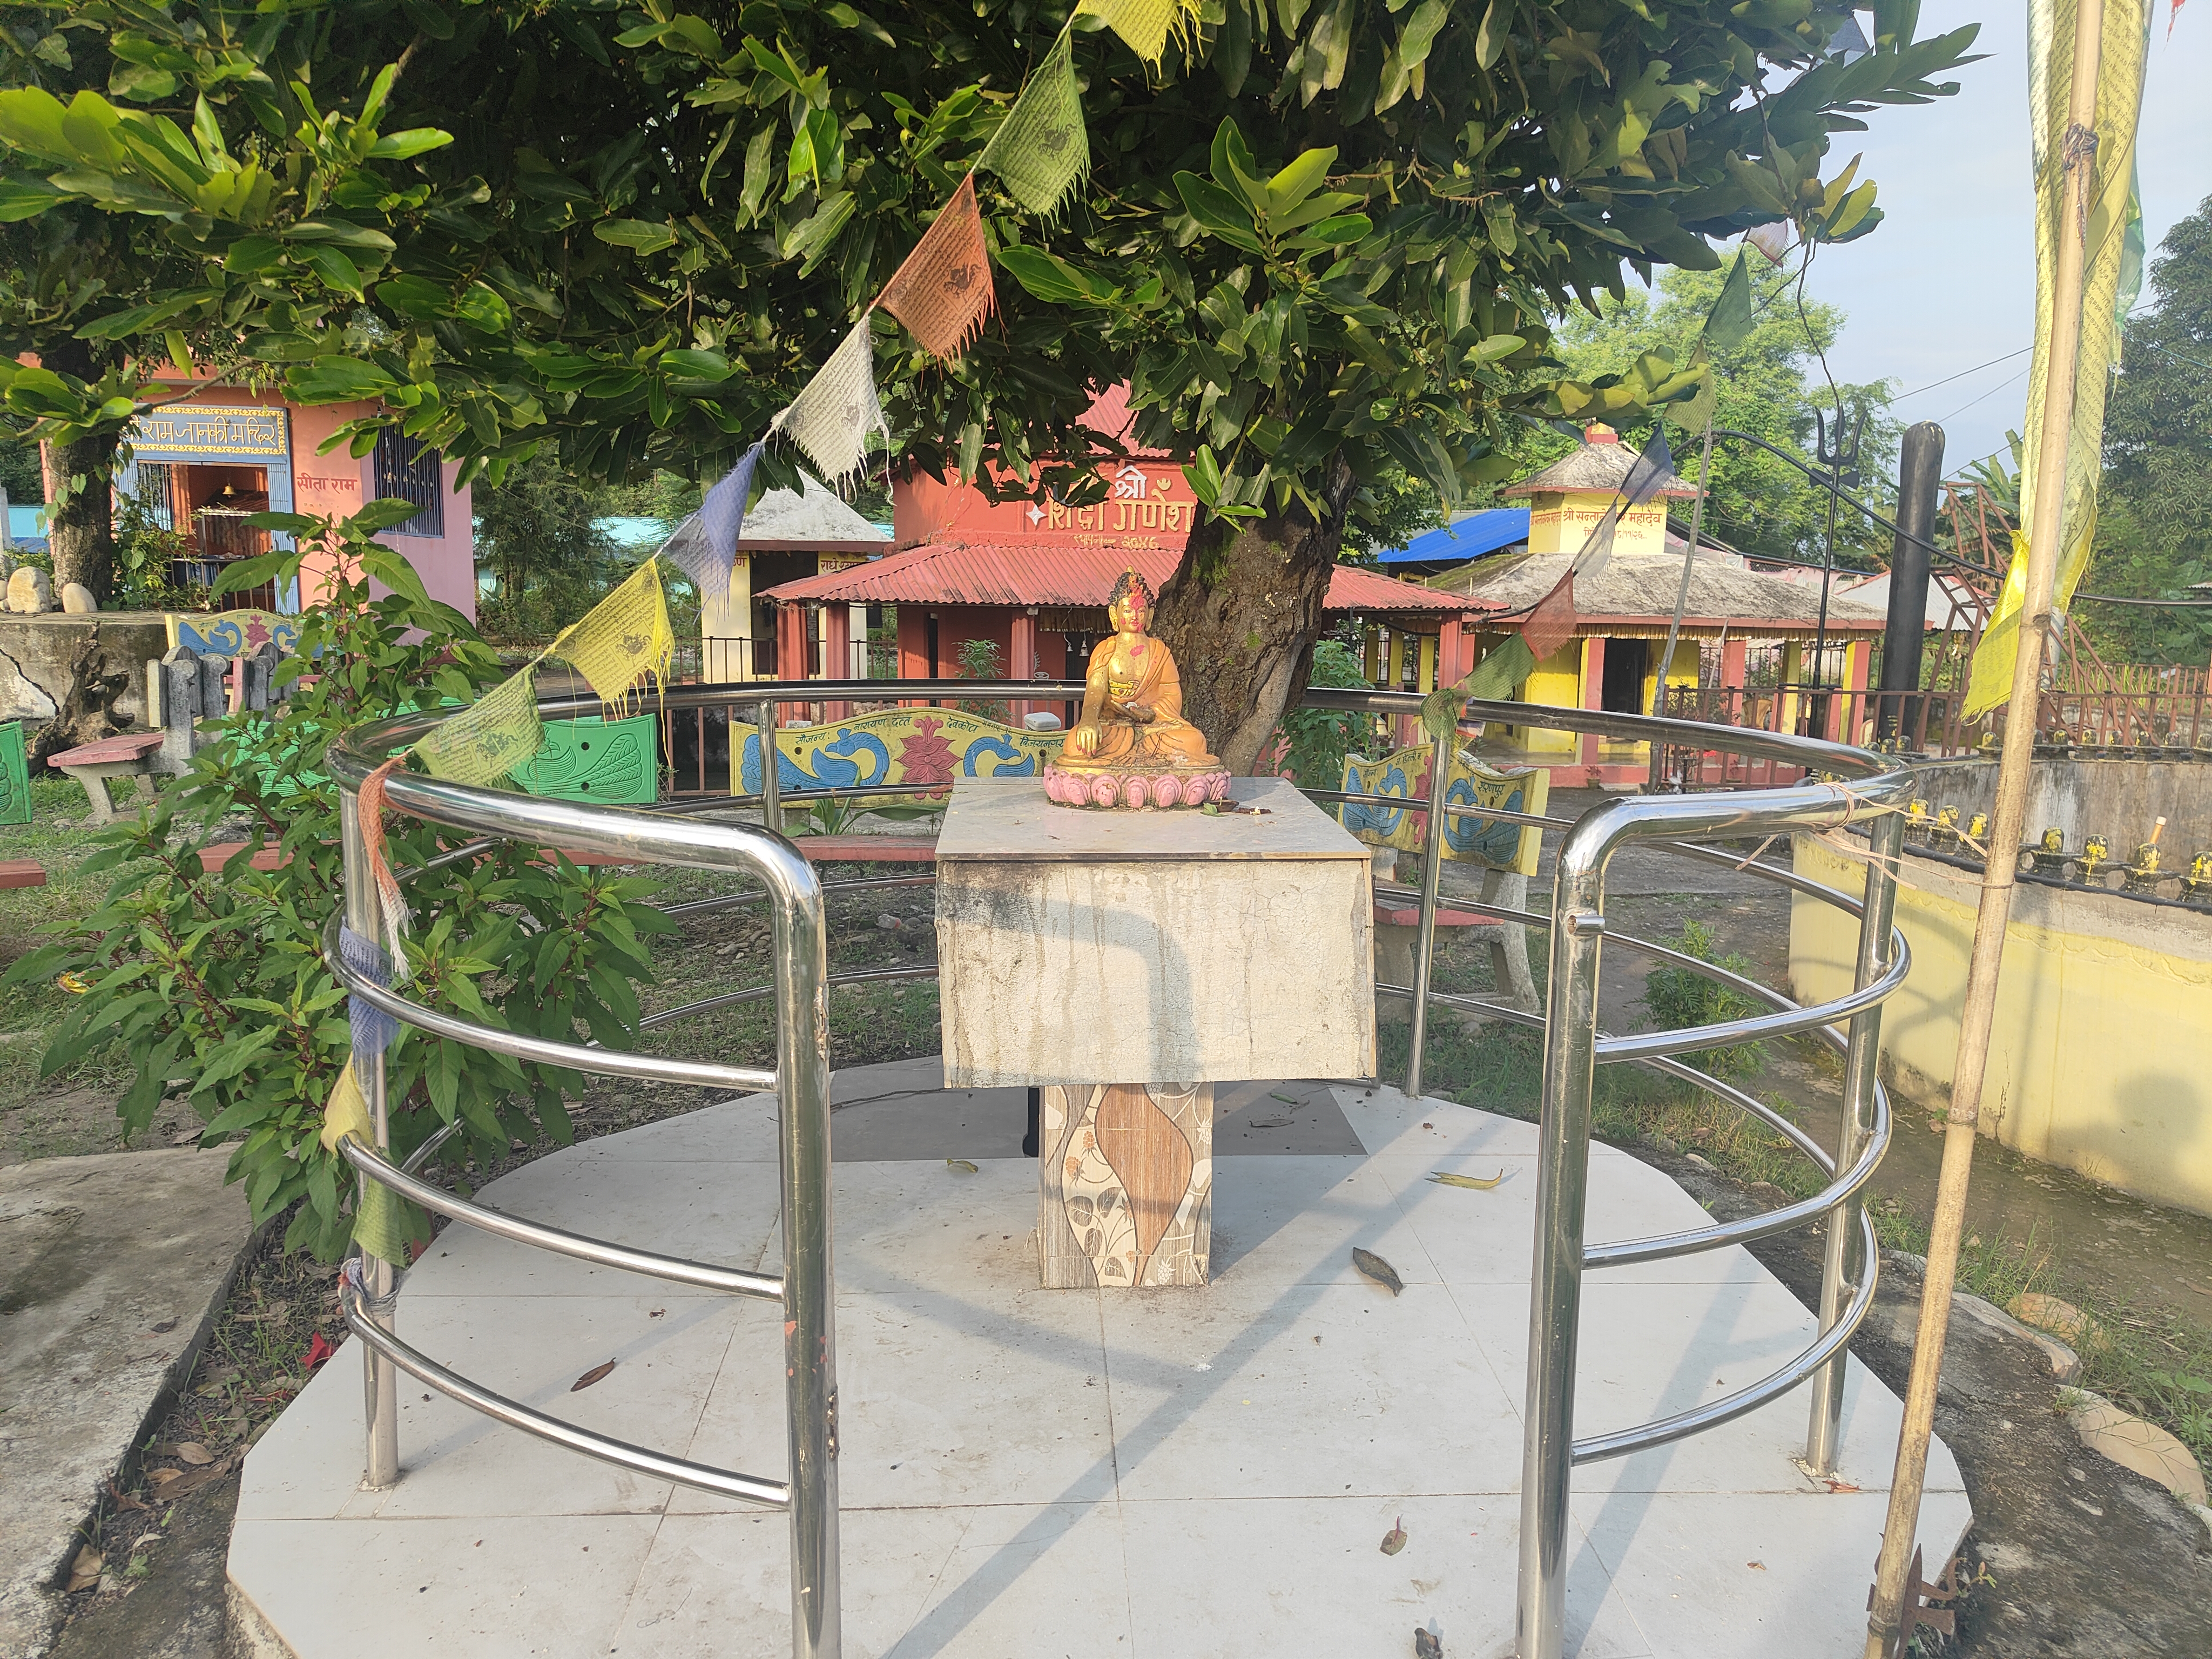
Heritage site: Bijayanagar_Gadesh_Mandir